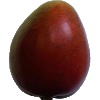
Label: Mango Red 1